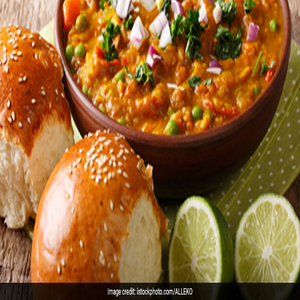
Dish: pavbhaji